Health in Antigua and Barbuda

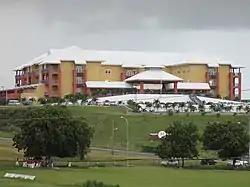
Mount St. John's Medical Centre, the main hospital in the country

According to the World Health Organization, Antigua and Barbuda had an average life expectancy at birth of 77.6 years in 2020. Antigua and Barbuda maintains a very high human development index as of 2022. Generally, women are more likely than men to have some kind of disability. Barbudans are more likely than Antiguans to have a disability of some kind. The country's health policy is overseen by the Ministry of Health, Wellness, Social Transformation and the Environment.